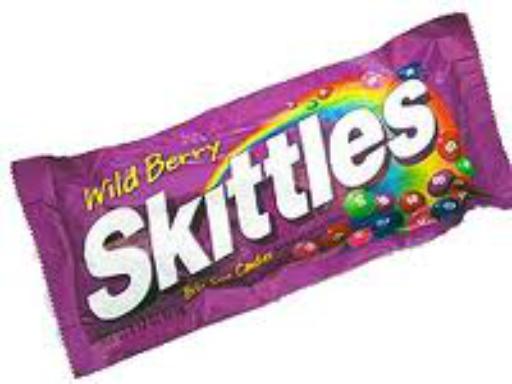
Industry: Food